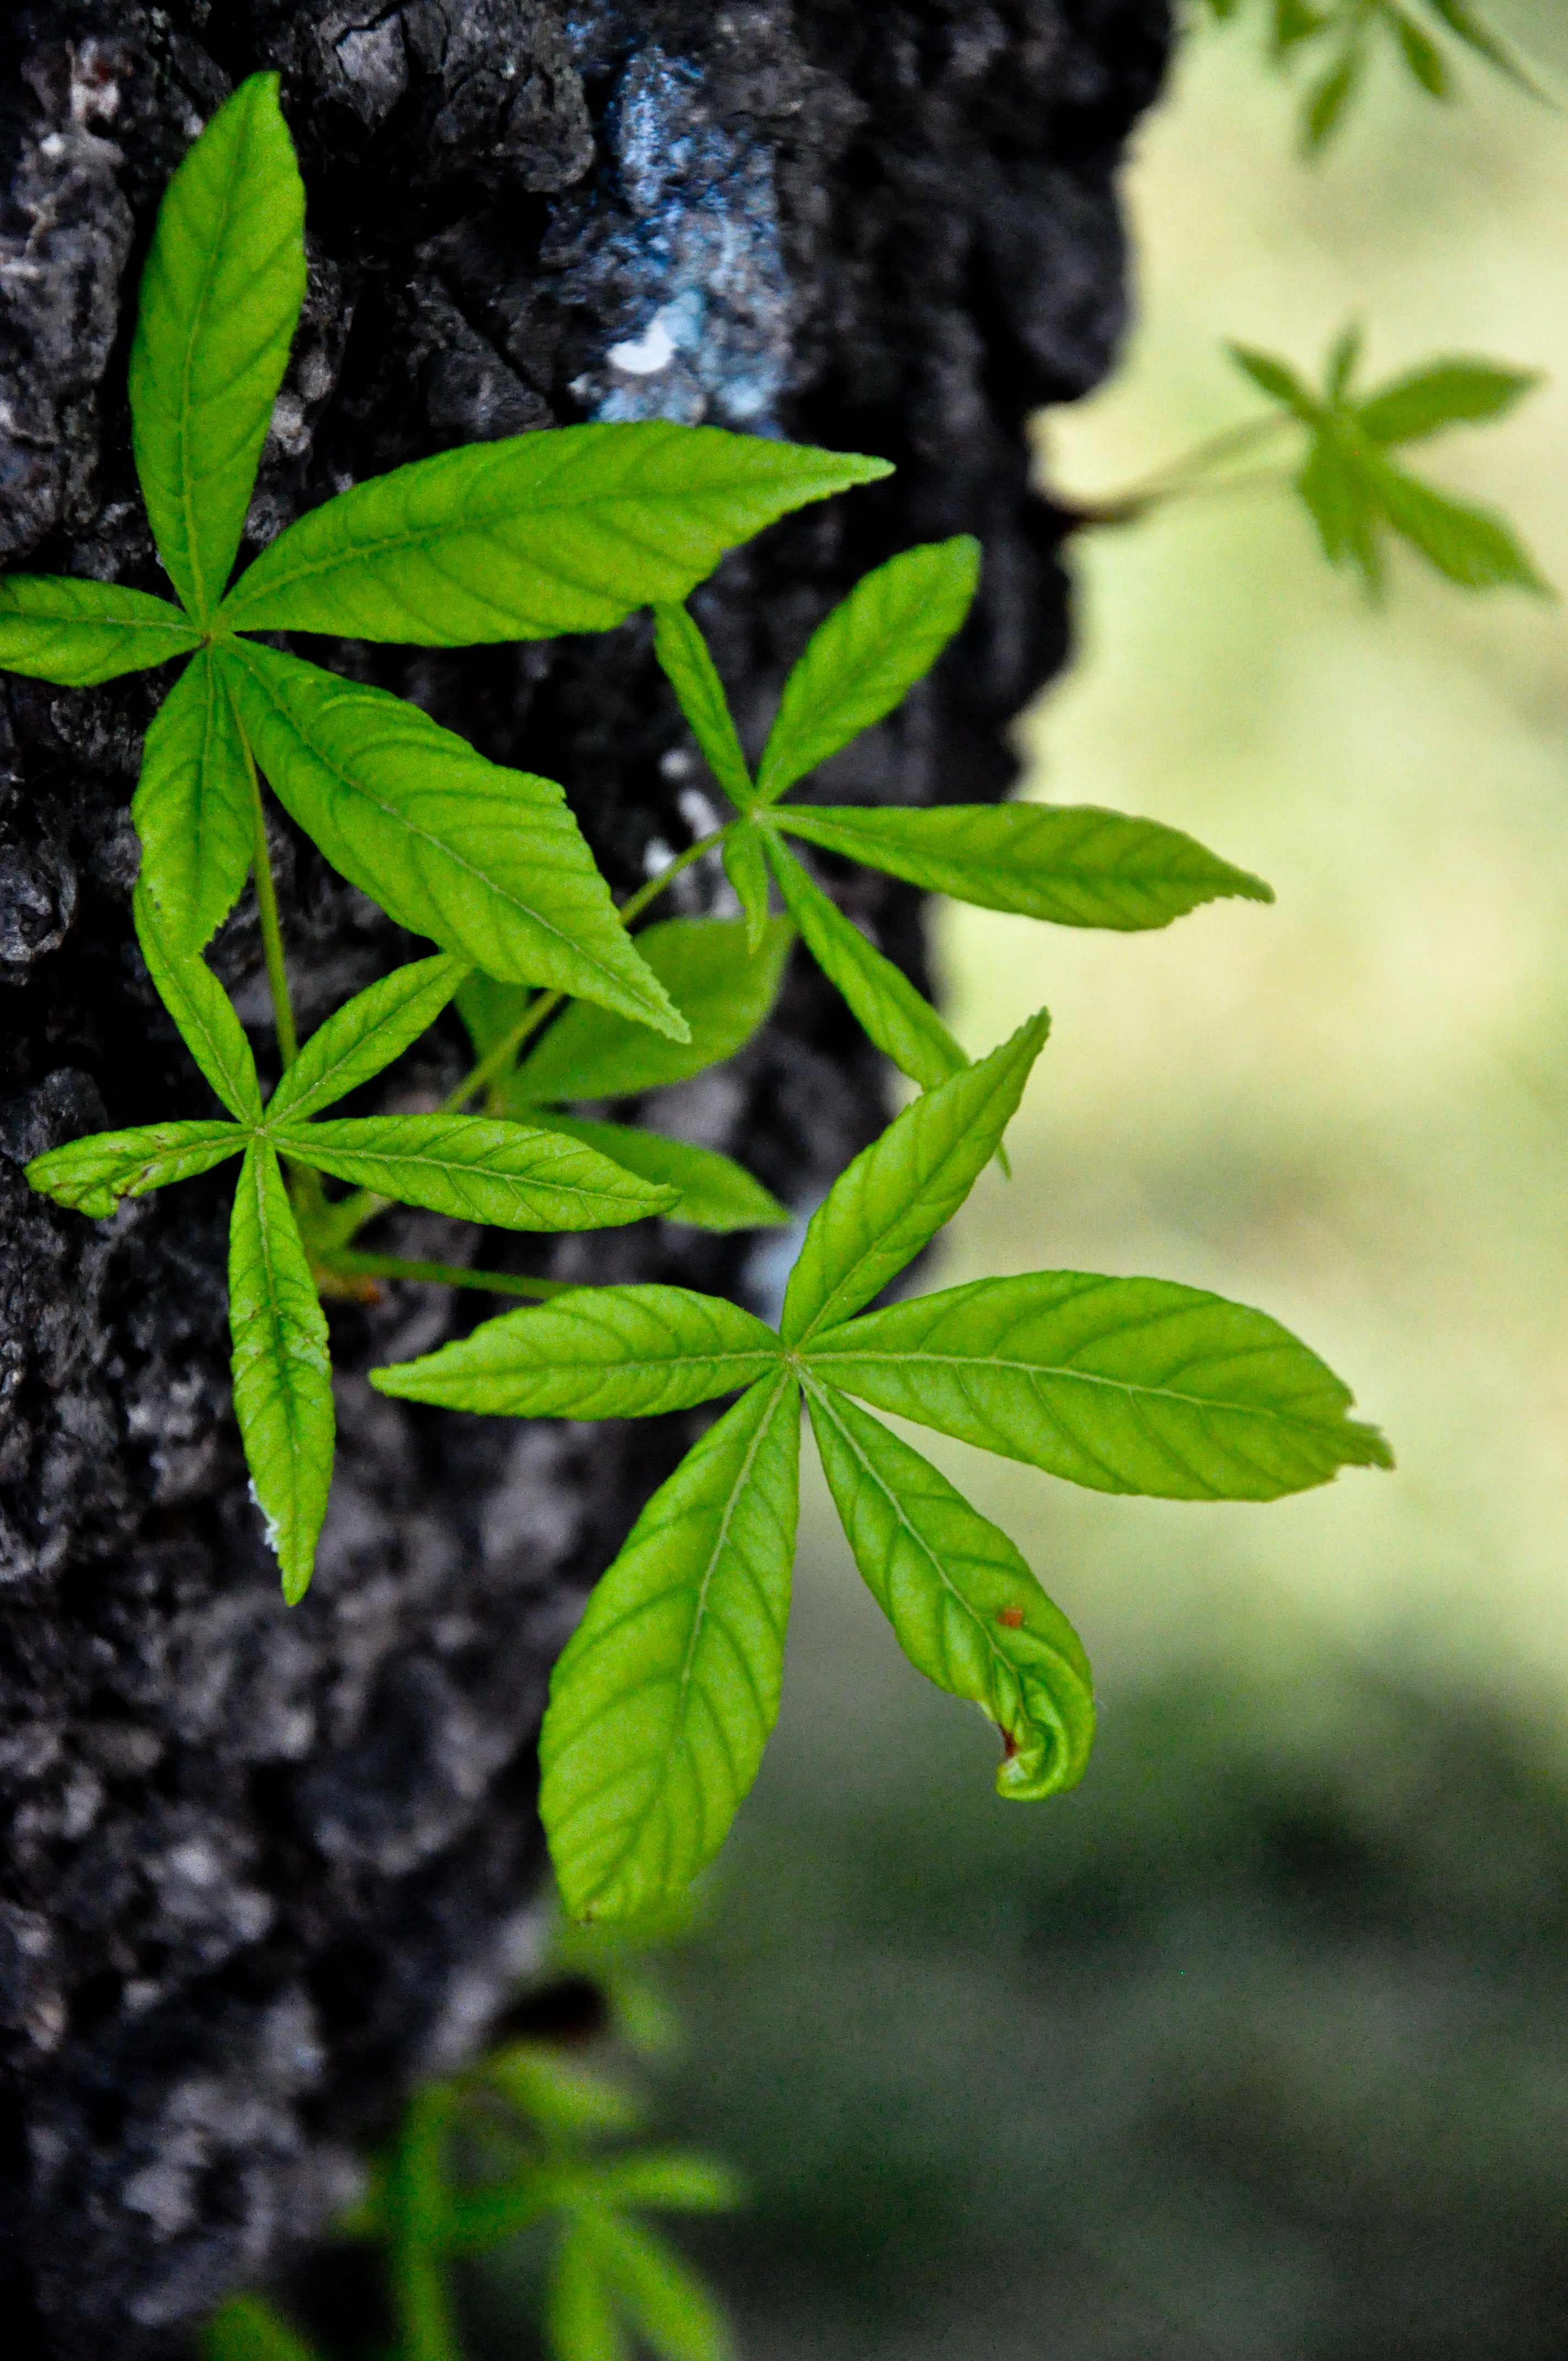
tree, plant, morning, leaf, flower, food, spring, green, herb, produce, botany, flora, shrub, ukraine, may, chestnut, flowering plant, land plant, the smell of spring